M1 (Paris Métro)

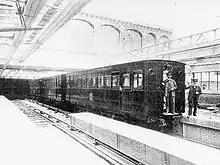
A M1 train at Bastille, 1900

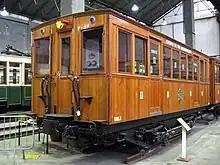
A preserved MM1 car at the , September 2007

The M1 and MM1 trainsets, and the cars of the same type, constituted the first rolling stock on the Paris Métro. They began service in 1900 and were constructed of wood.